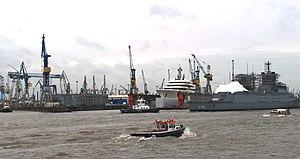
Le remorqueur arrière tire la Frégate F222 vers Dock 17 du chantier naval Blohm &amp